Storm Lake, Iowa

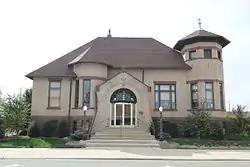
Santa's Castle holiday attraction

The Storm Lake Community School District operates five local public schools, including a high school, a middle school, an elementary school, an early elementary school, and an early childhood center. As of the 2023 school year, the Storm Lake Community School District served 2,908 students. Spanish was the most spoken language within the school district, followed by English, Pohnpeian, Karen, and Lao.